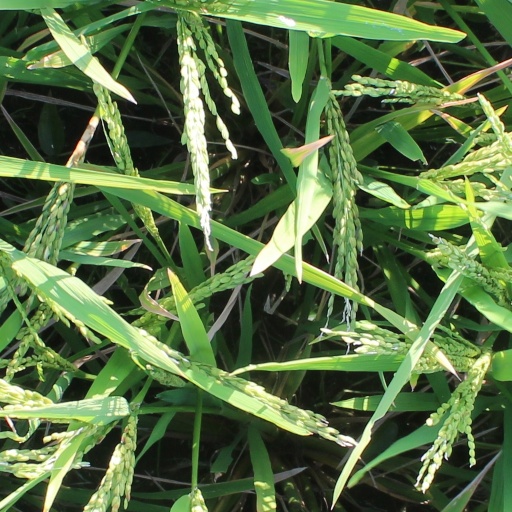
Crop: rice